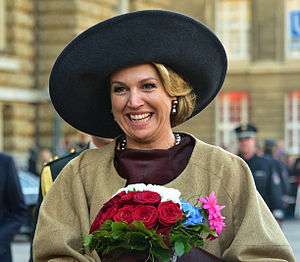
Máxima af Nederlandene
Dronning Máxima af Nederlandene er hustru til den hollandske konge, Willem-Alexander af Nederlandene.